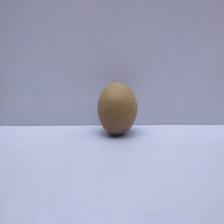
Size: Small